Canon EF-M 55-200mm lens

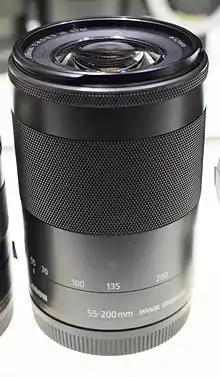

The Canon EF-M 55-200mm f/4.5-6.3 IS STM is an interchangeable telezoom lens for the Canon EOS M system of mirrorless cameras. It was announced by Canon on June 17, 2014.